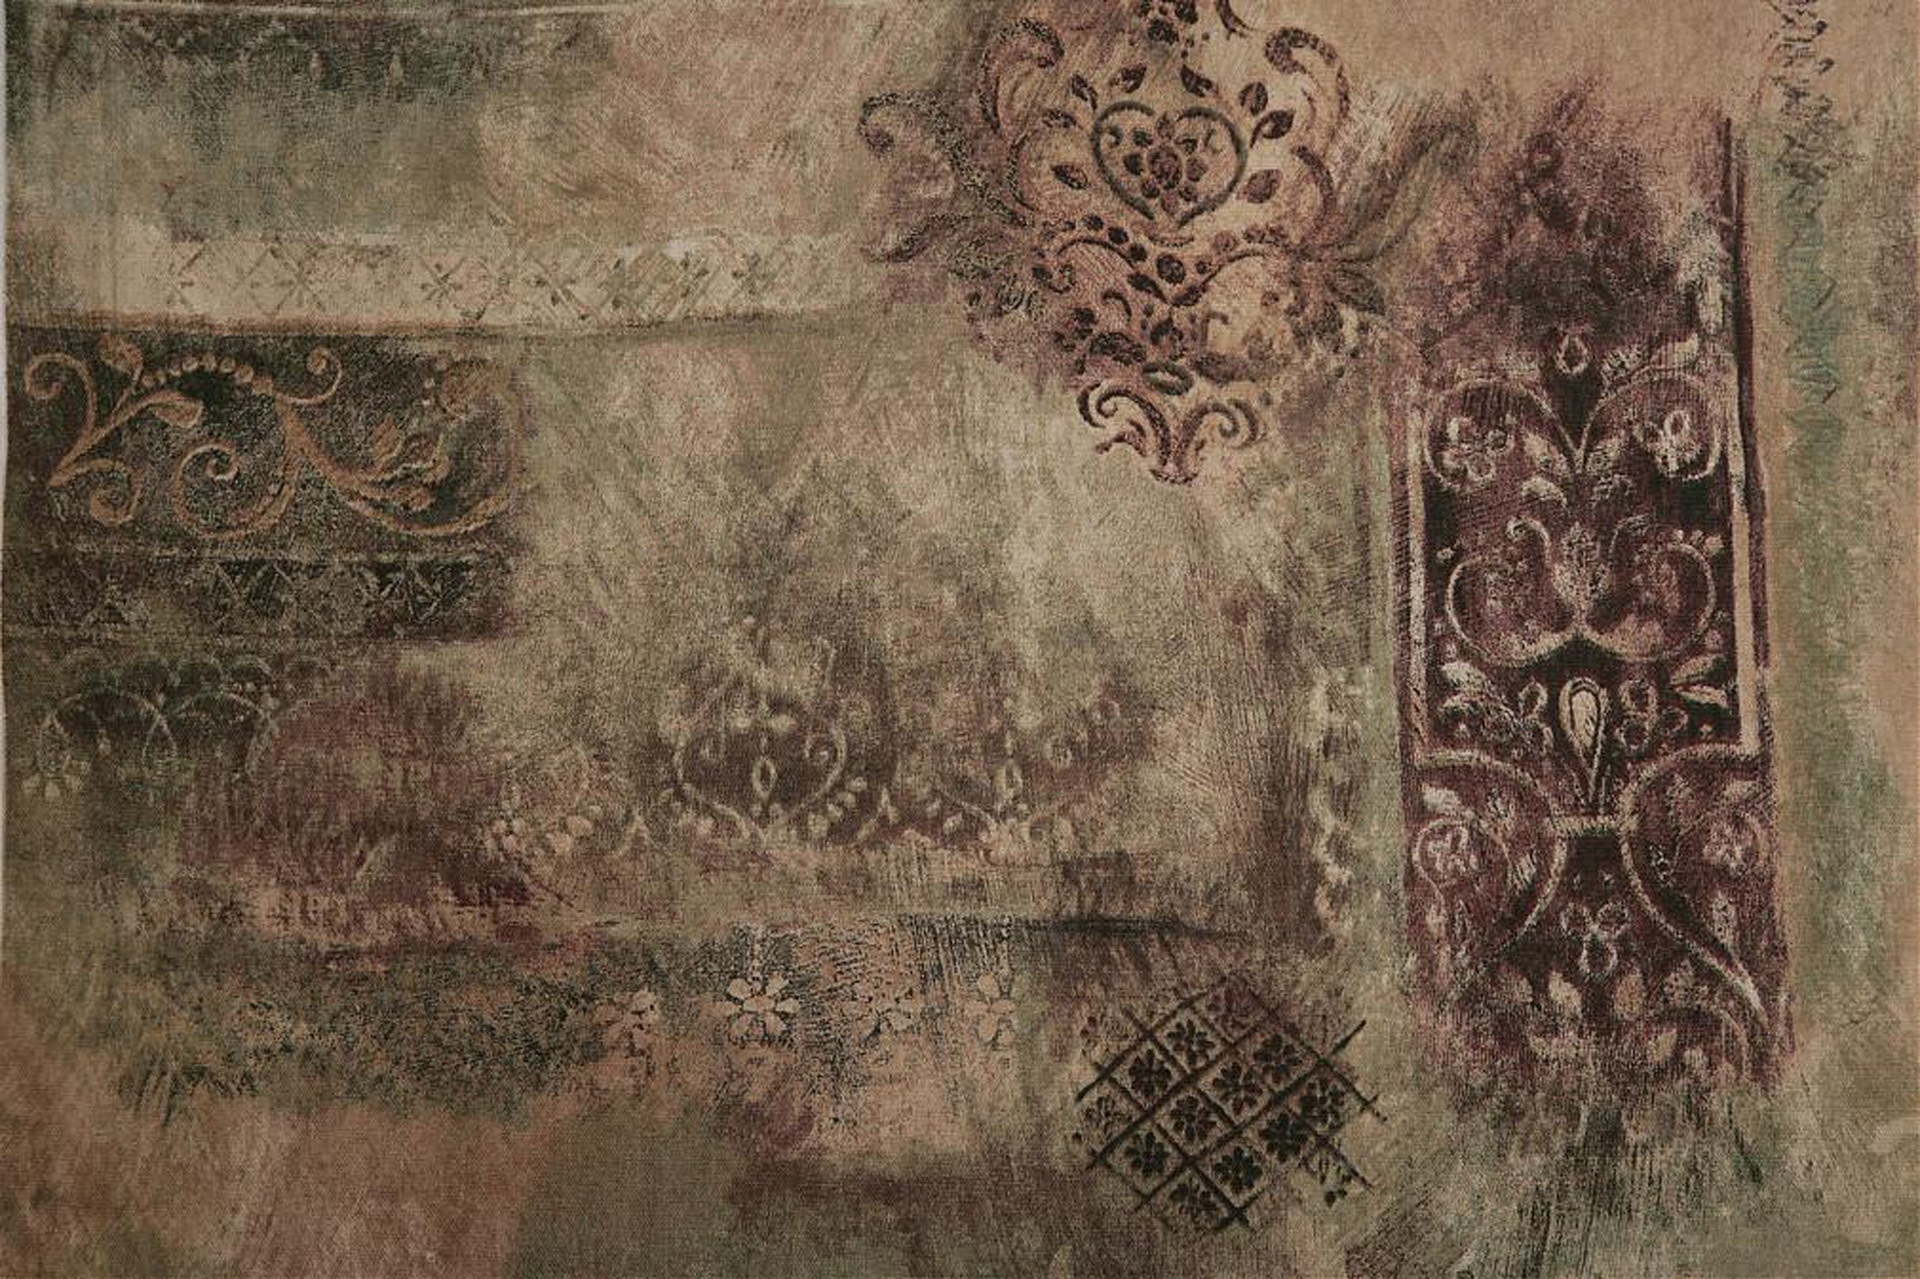
abstract, texture, wall, pattern, painting, ornament, art, sketch, drawing, design, decorative, tapestry, ancient history